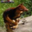
Label: kangaroo